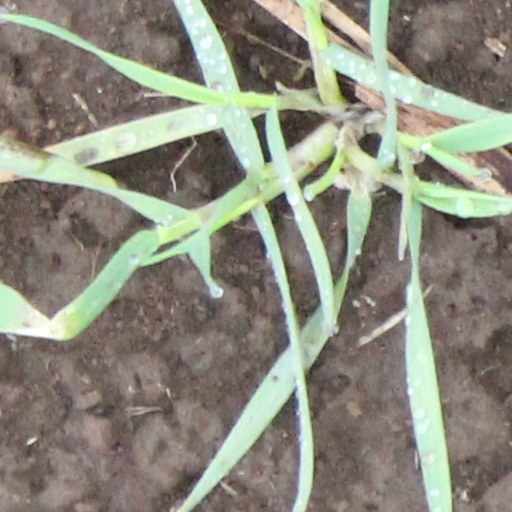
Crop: wheat